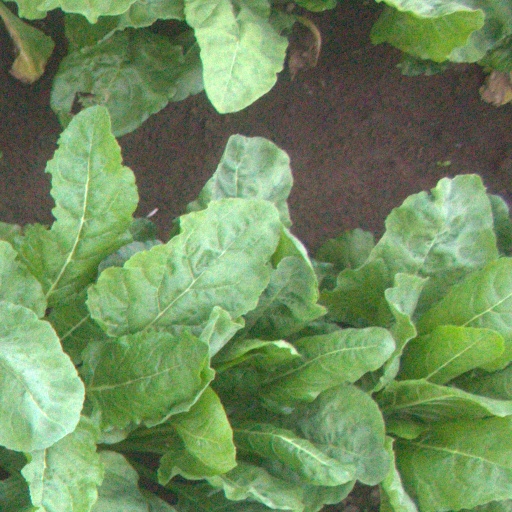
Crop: sugar beet